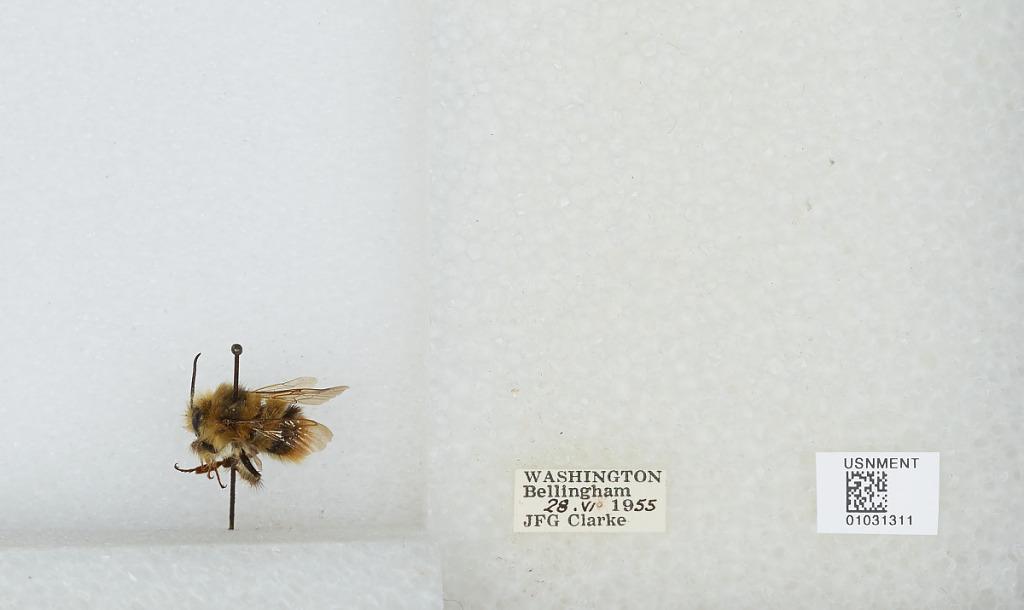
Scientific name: Bombus (Pyrobombus) mixtus Cresson
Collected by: J. Clarke
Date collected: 1955-6-28
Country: United States
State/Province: Washington
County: Whatcom
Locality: Bellingham
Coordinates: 48.7503, -122.475